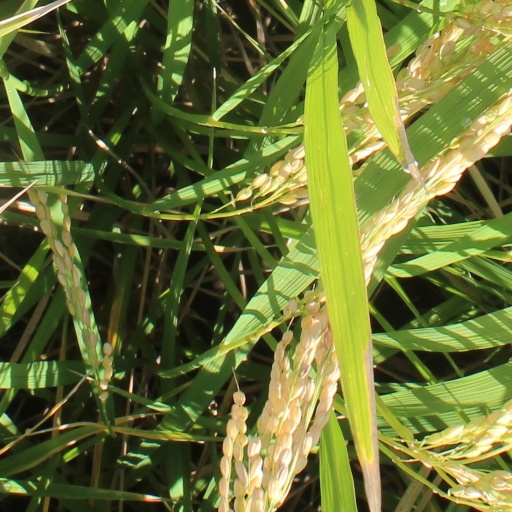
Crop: rice